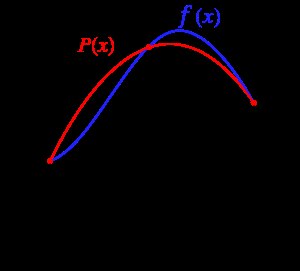
Simpsons regel / Oversigt
Funktionen f(x) (i blåt) er tilpasset en kvadratisk funktion P(x) (i rødt).
Simpsons regel, opkaldt efter den engelske matematiker Thomas Simpson, er en metode i numerisk analyse til at udregne cirkaværdien af et bestemt integrale.